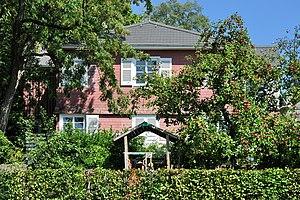
La Schweizerische Ausstellung für Frauenarbeit, en allemand « exposition suisse du travail des femmes », est une exposition nationale suisse qui prend place en 1928 à Berne et en 1958 à Zurich. La SAFFA est organisée par l'Alliance de sociétés féminines suisses, la Ligue suisse de femmes catholiques, et 28 autres associations de femmes en Suisse, pour faire prendre conscience de l'importance du travail des femmes et de la précarité de la situation des femmes exerçant une profession dans les années d'après-guerre.